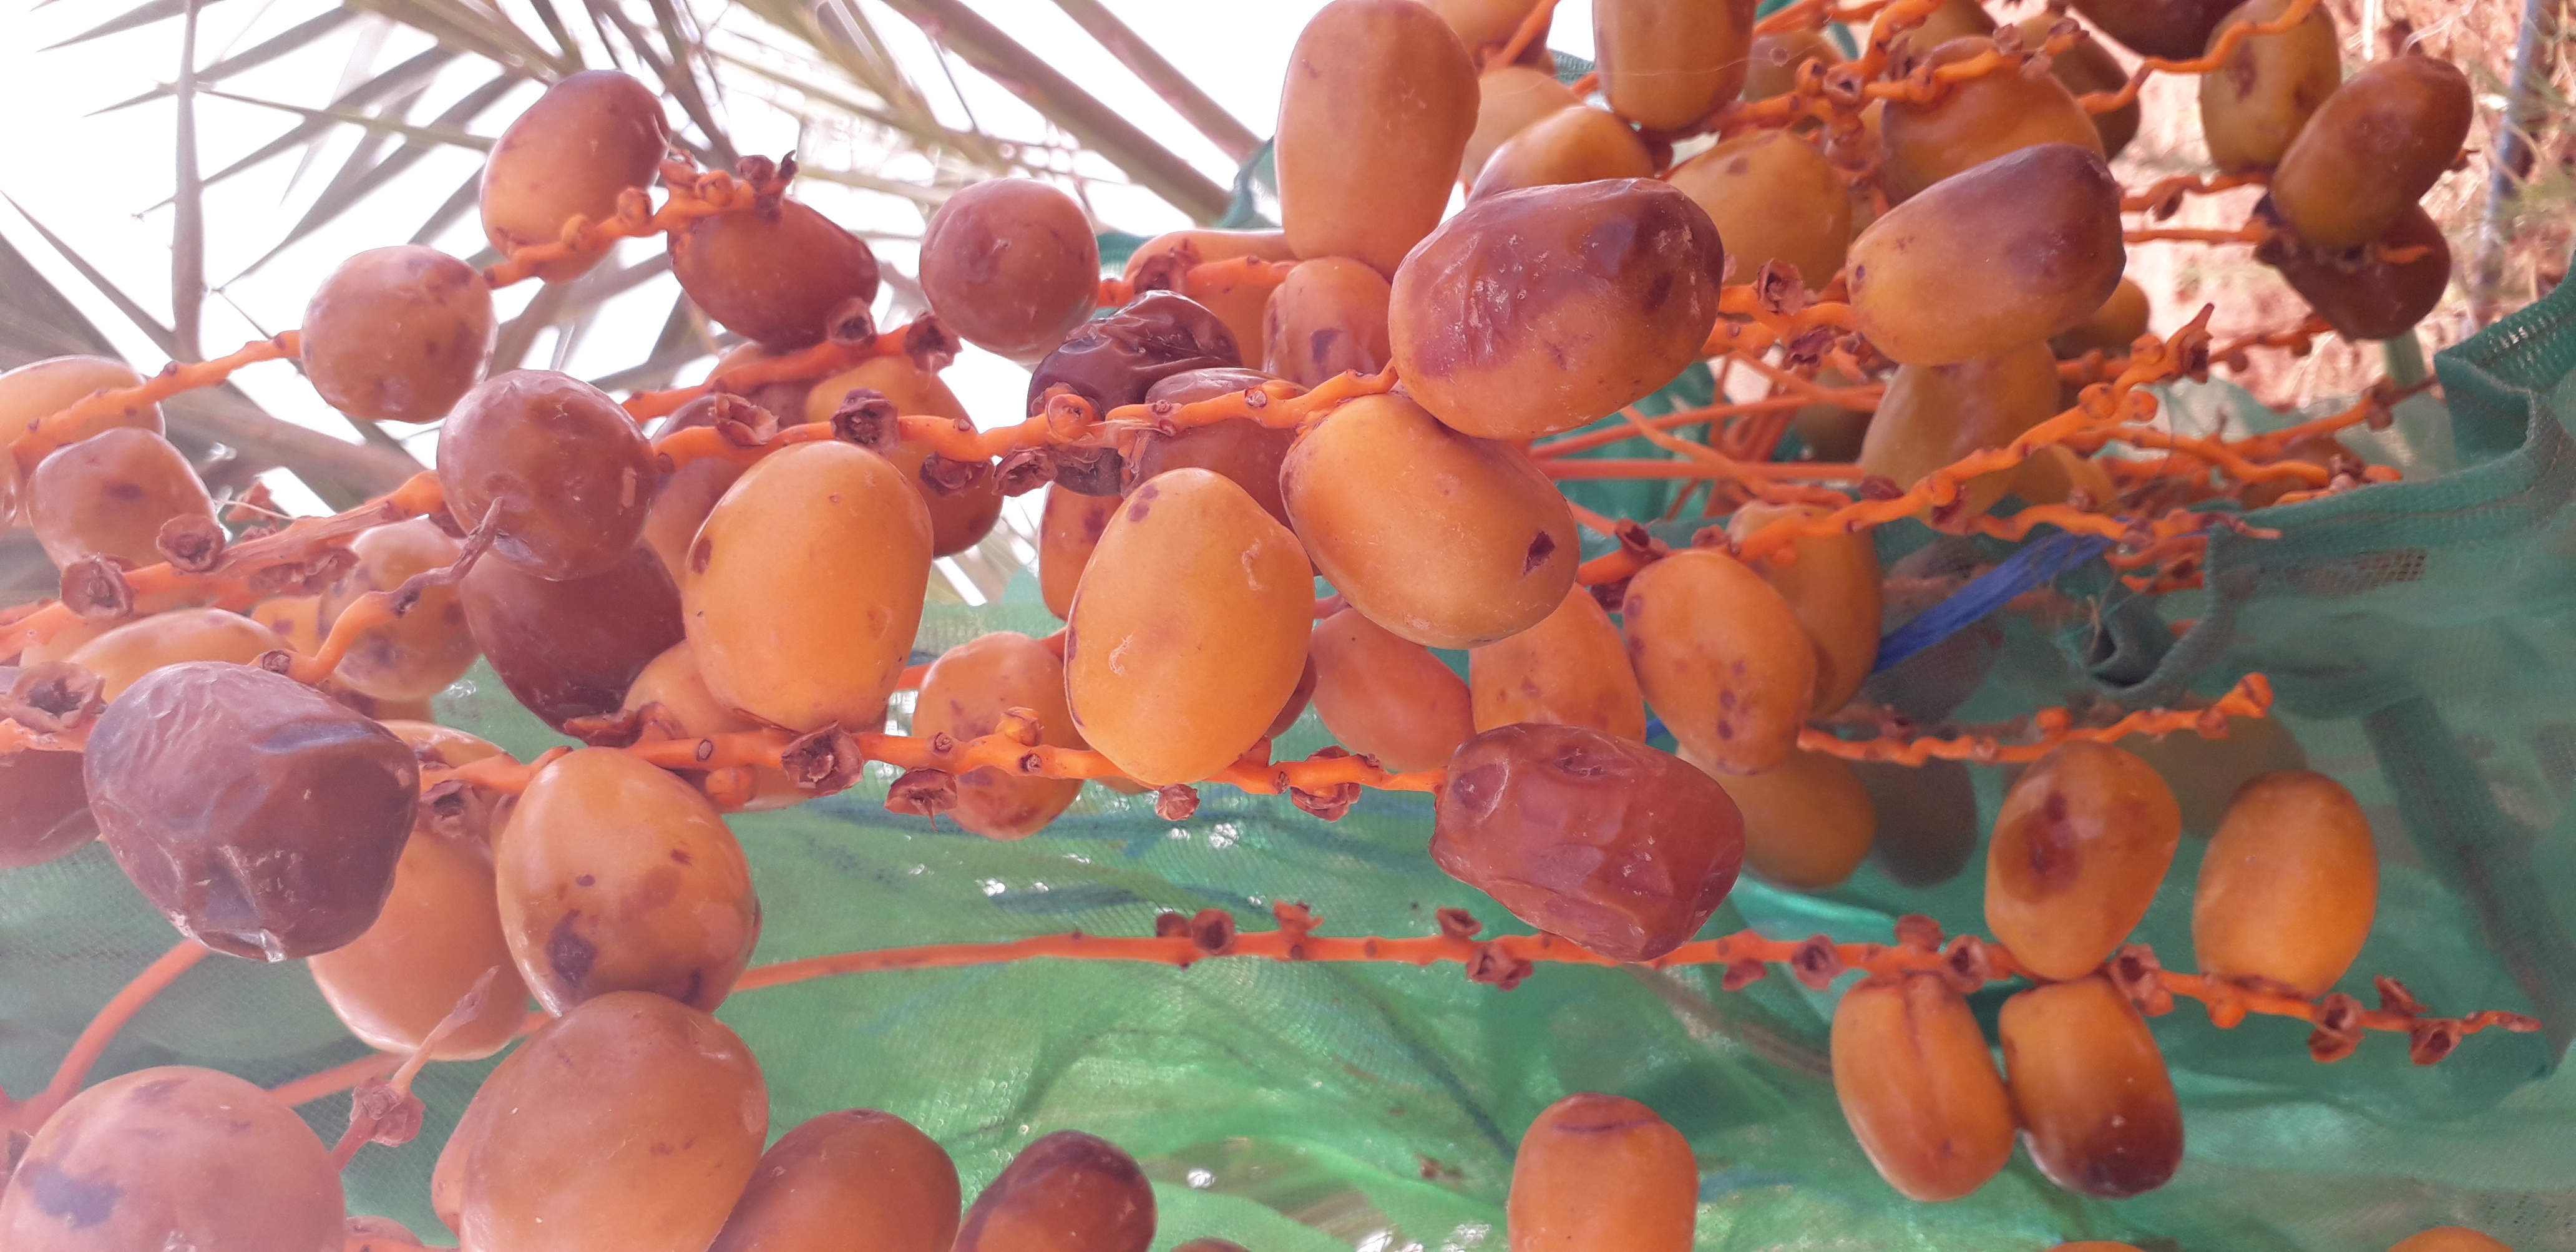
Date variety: Boufagous